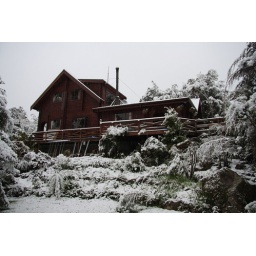
St Arnaudhouse is heated by log fireand heatpup in the lounge and electric heaters in bed rooms